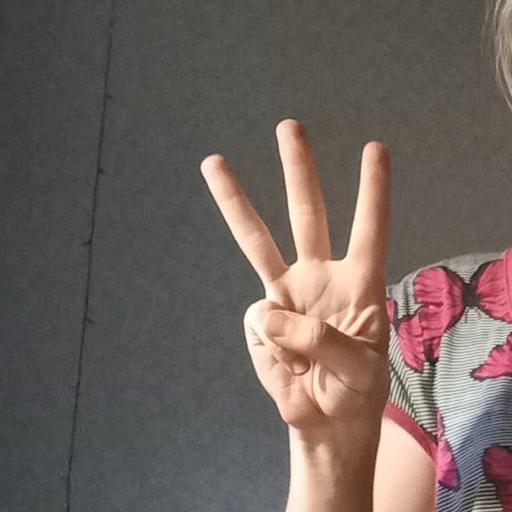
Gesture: three